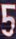
Number: 5